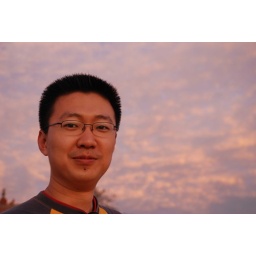
YS under red sky